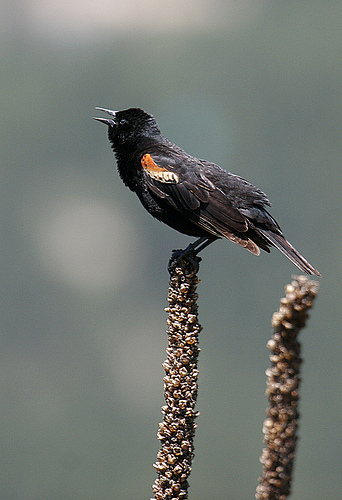
the bird is black with orange and yellow wingbars and a thin black beak.
birds beak is small and flat black head and feet are small secondaries is tand orange and brown.
this small bird is mostly black in color with some orange tan on its wings and a shorter bill.
this is a small, black bird with orange on the wingbars and a small bill.
this bird is mostly black with brown and white coverts.
this little black and brown little bird is very unique with a patch of orange and white on its coverts and wingbars.
this bird has a black head, breast, tail, legs and black and orange wings.
this bird has orange and tan coverts with black crown and black breast.
this bird has fluffy black feathers on its head, neck and nape.
this bird has a black crown, black primaries, and a black belly.
Species: Red Winged Blackbird